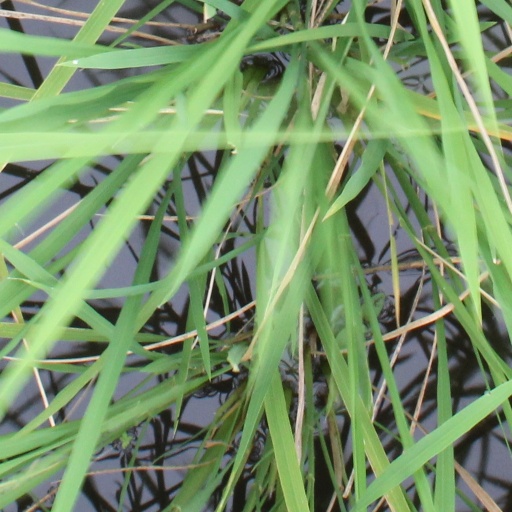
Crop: rice